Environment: real
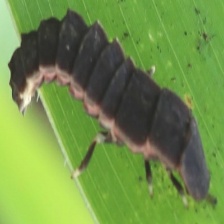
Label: fall_armyworm